Wim Vansevenant

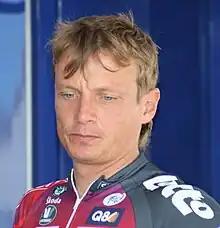

Wim Vansevenant (born 23 December 1971) is a Belgian former professional road bicycle racer. He is the father of fellow racing cyclist Mauri Vansevenant.